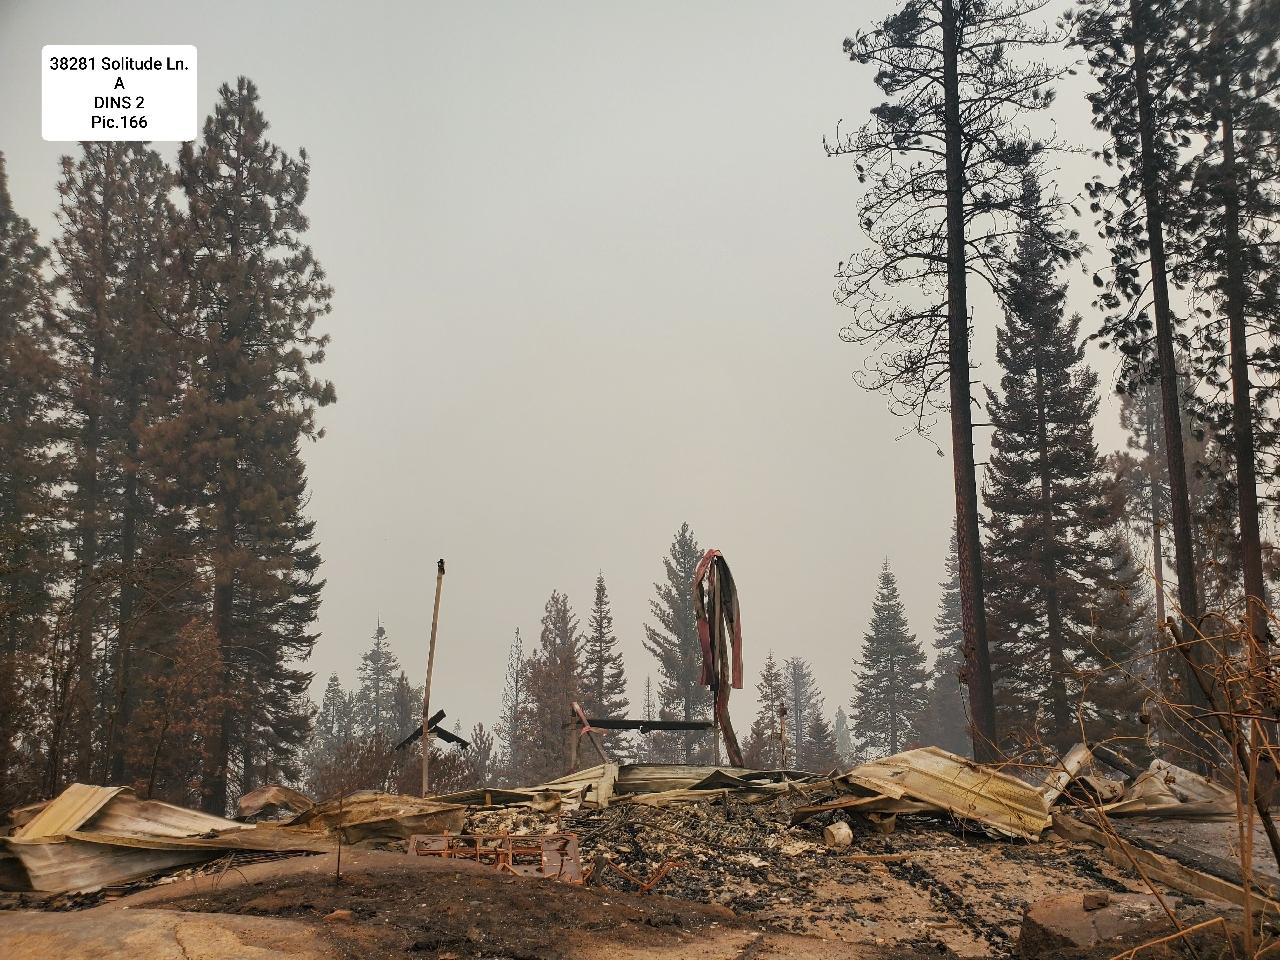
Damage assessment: destroyed